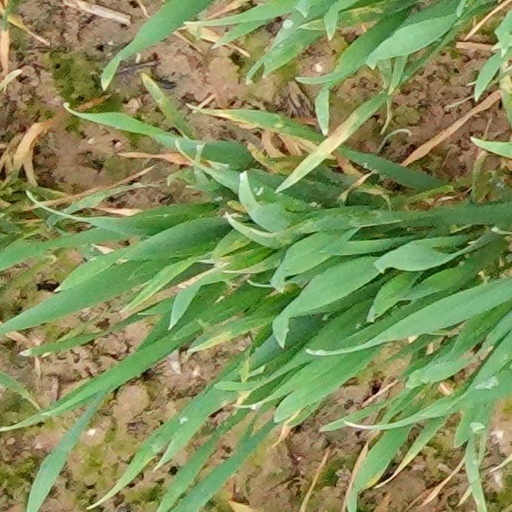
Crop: wheat